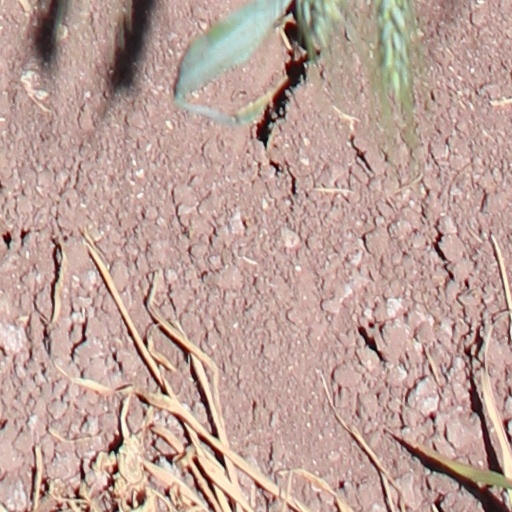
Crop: wheat